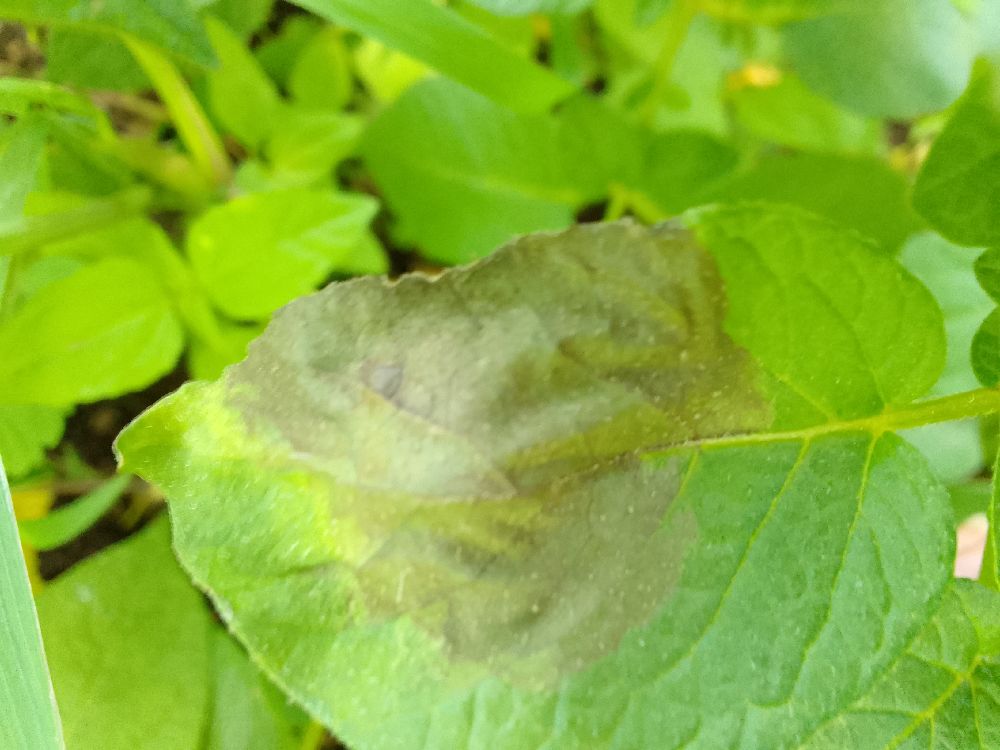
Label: Late blight